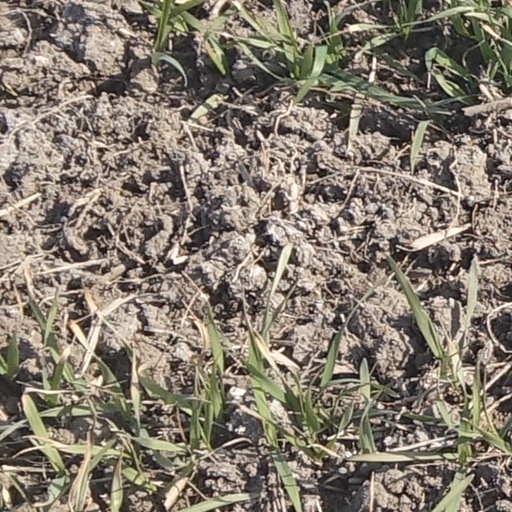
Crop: wheat